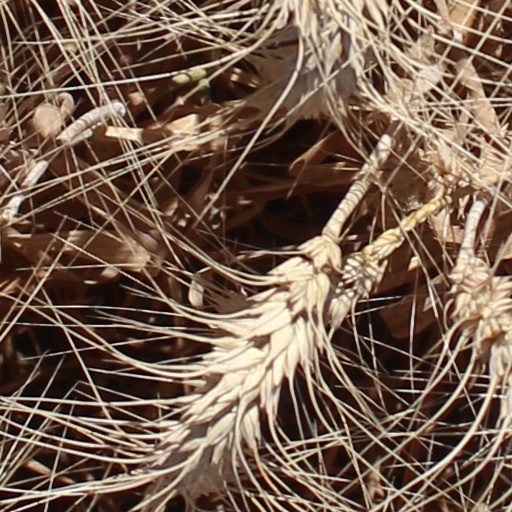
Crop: wheat